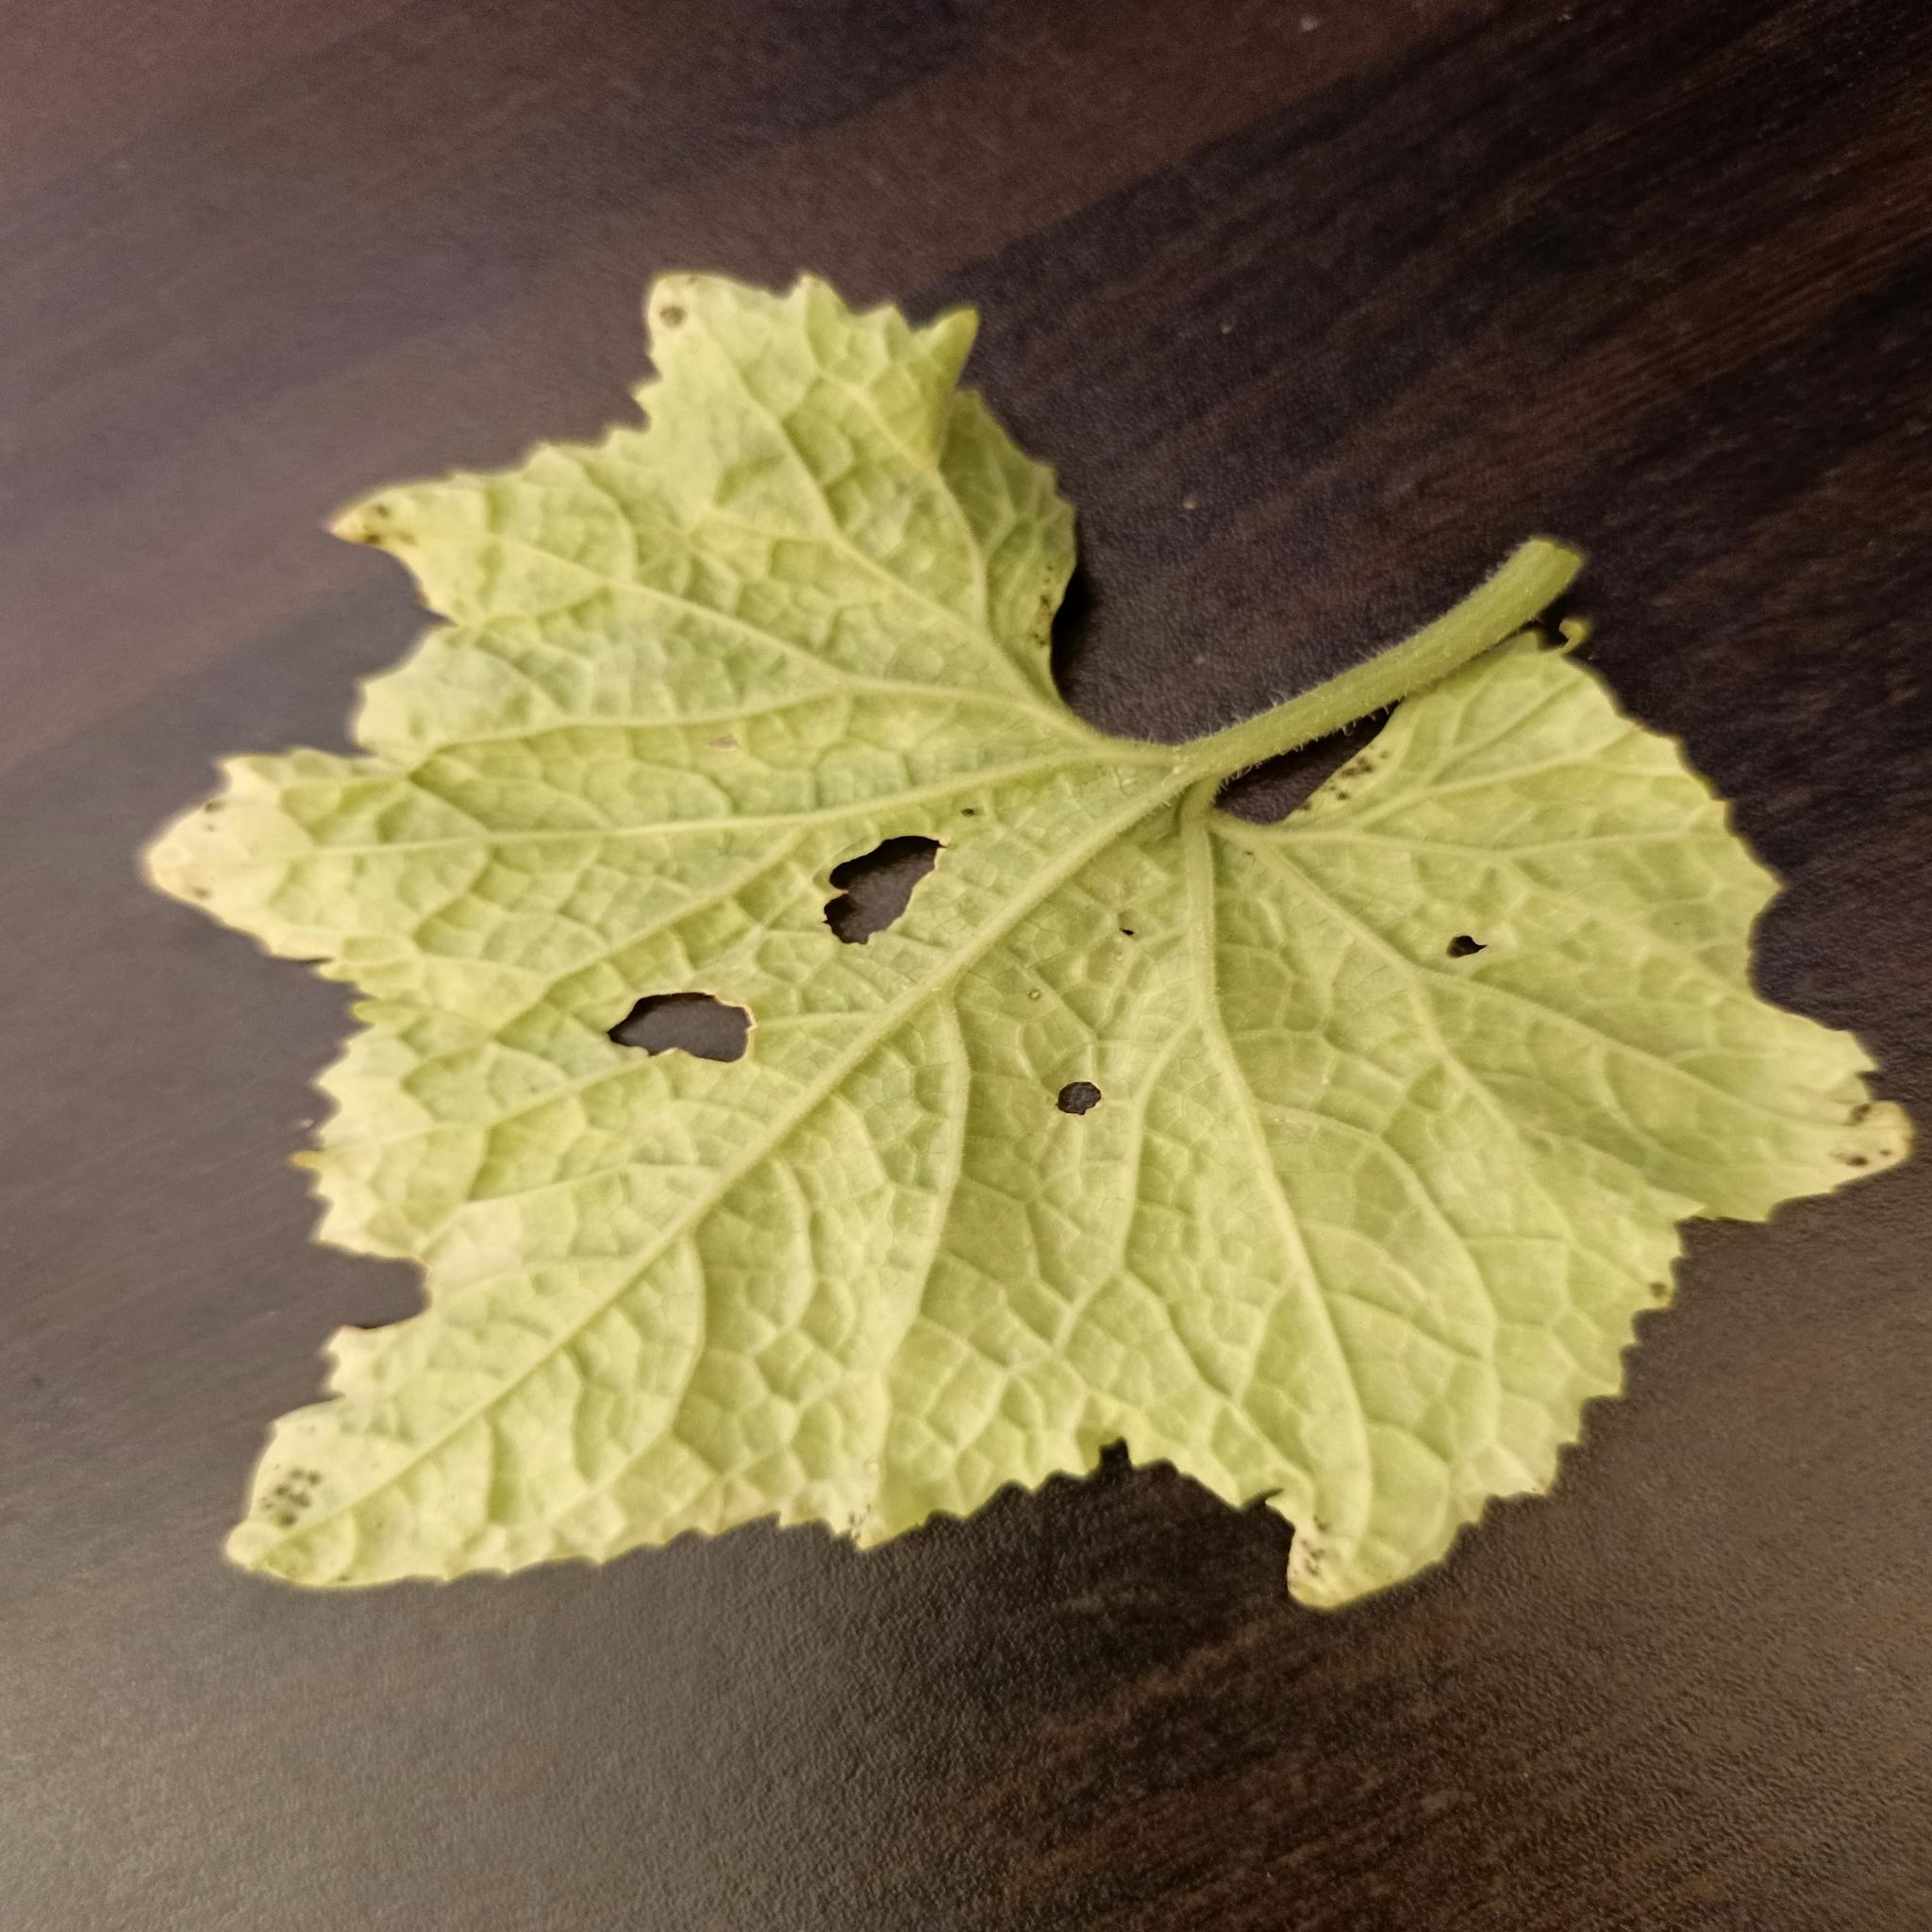
Label: Downy mildew